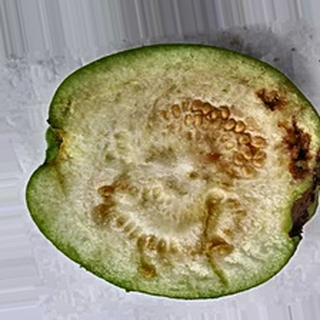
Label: guava_fruit_fly